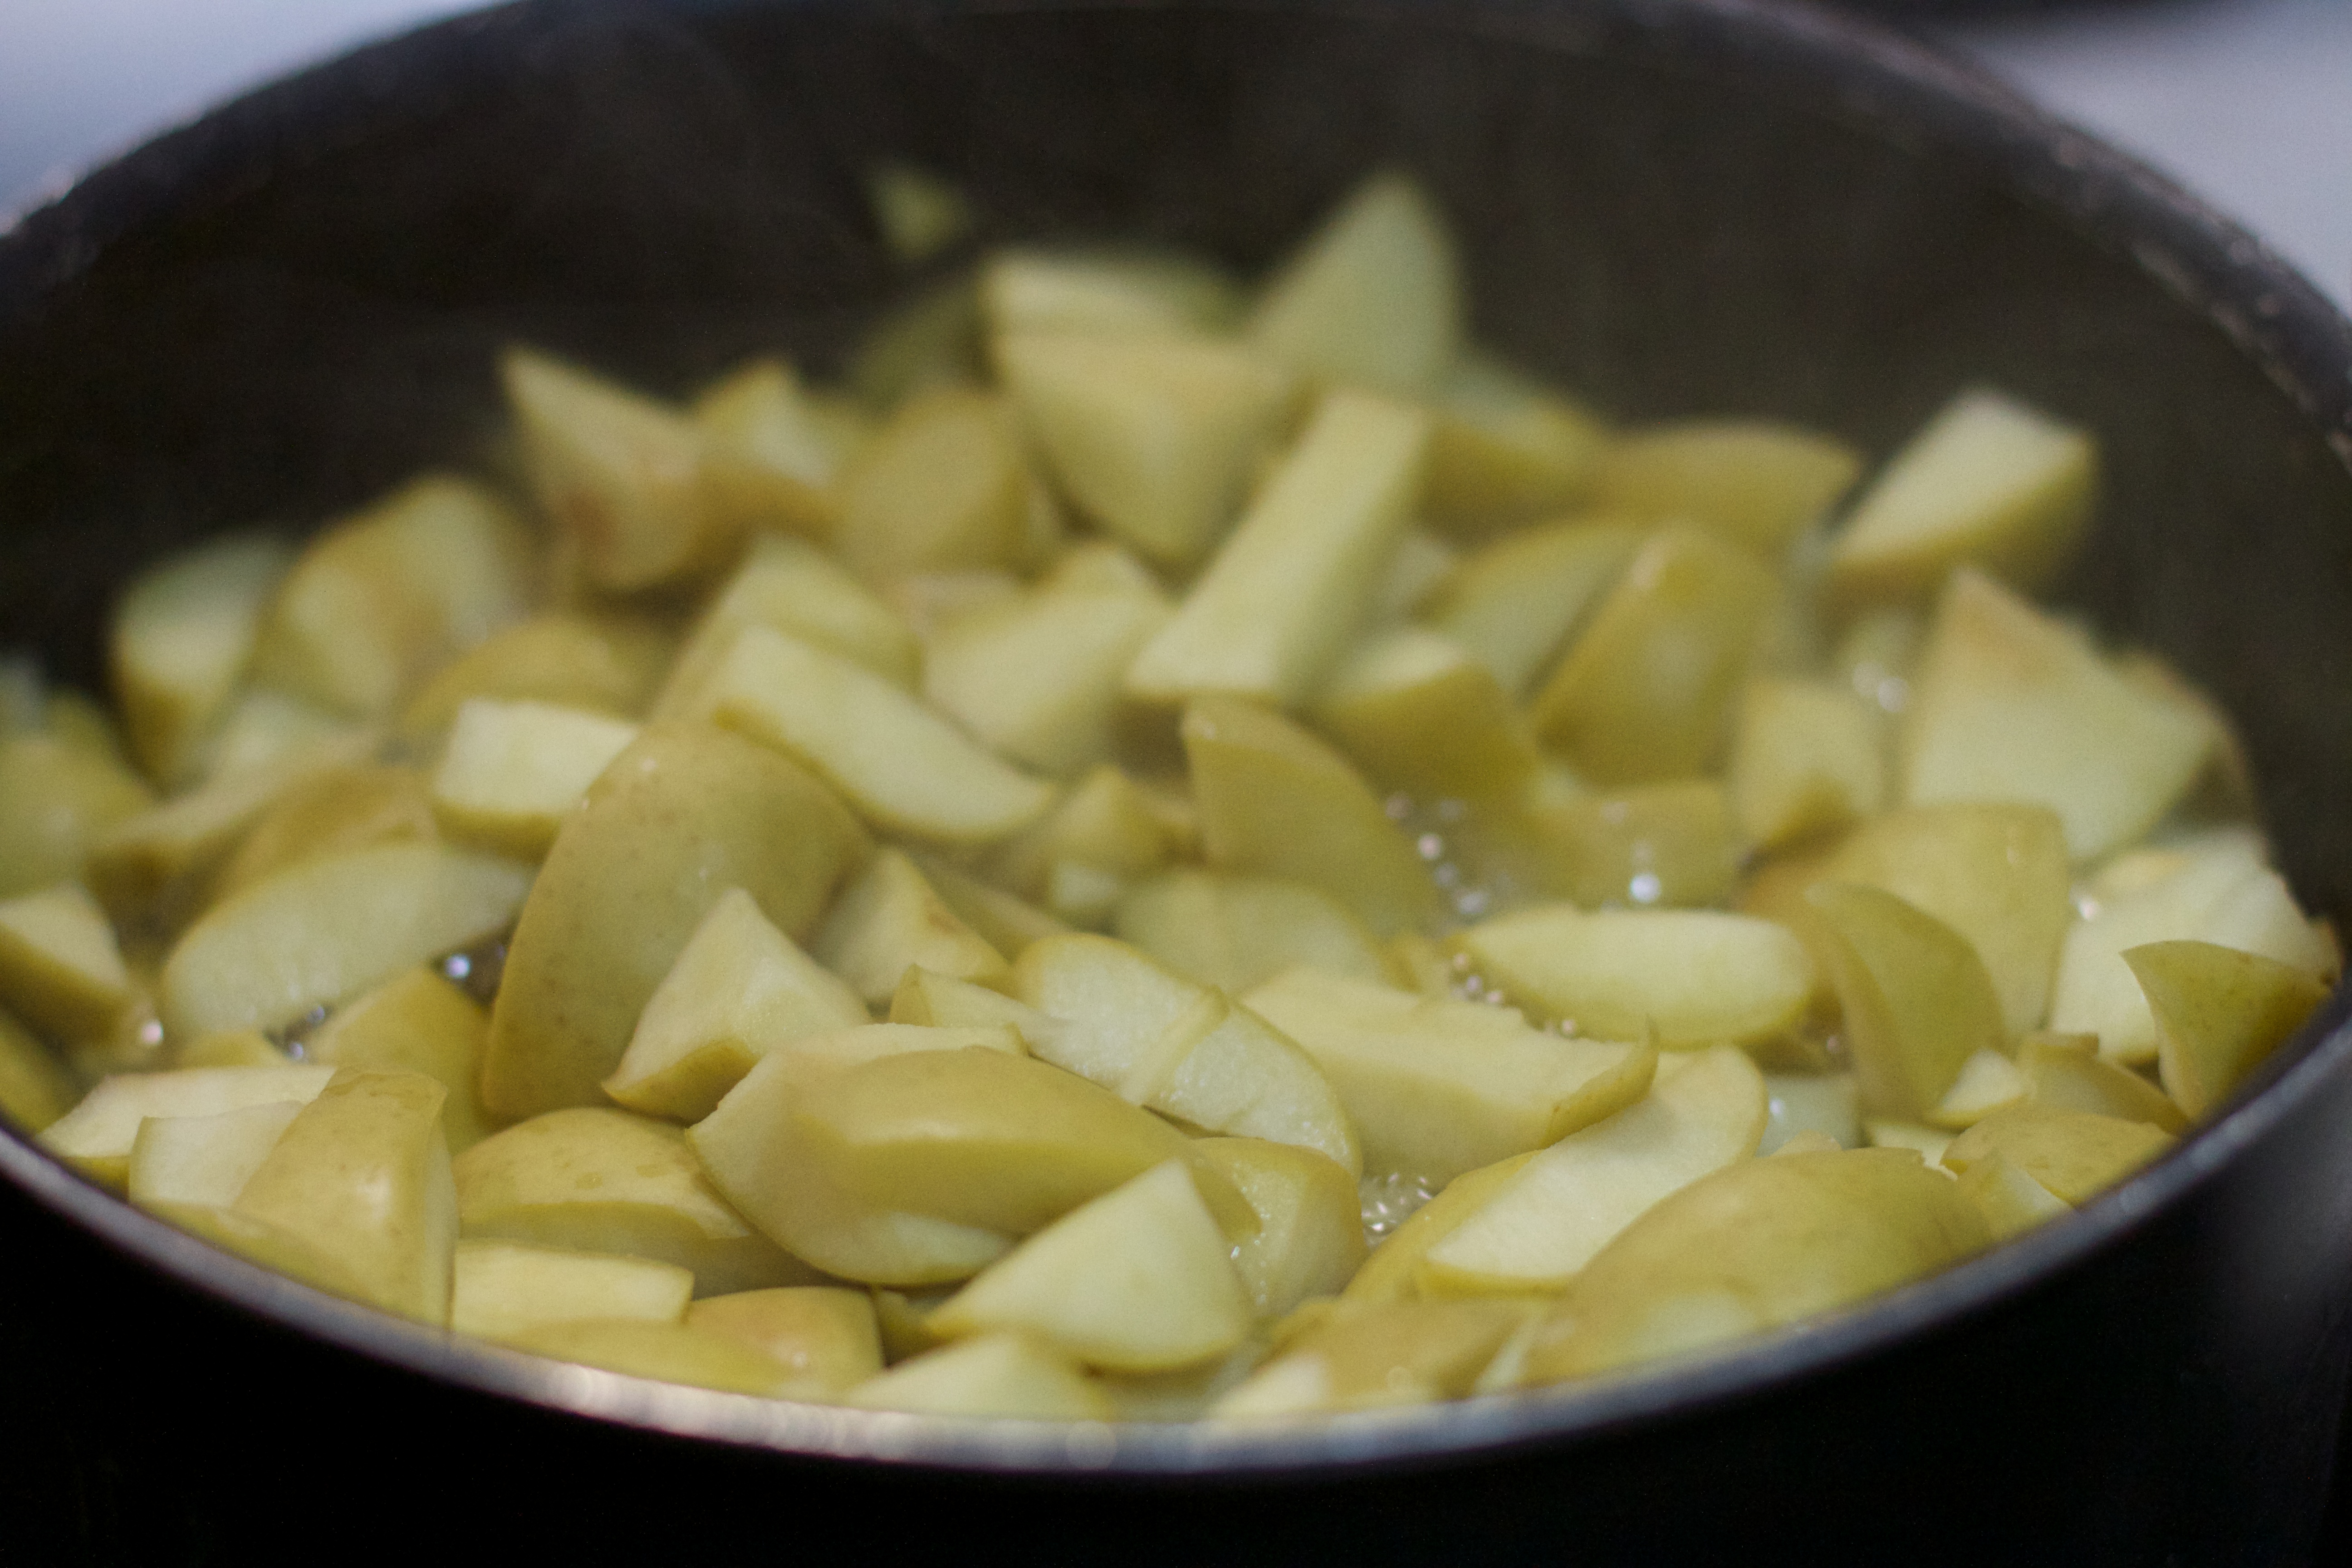
apple, plant, dish, food, produce, vegetable, cuisine, flowering plant, root vegetable, land plant, potato and tomato genus